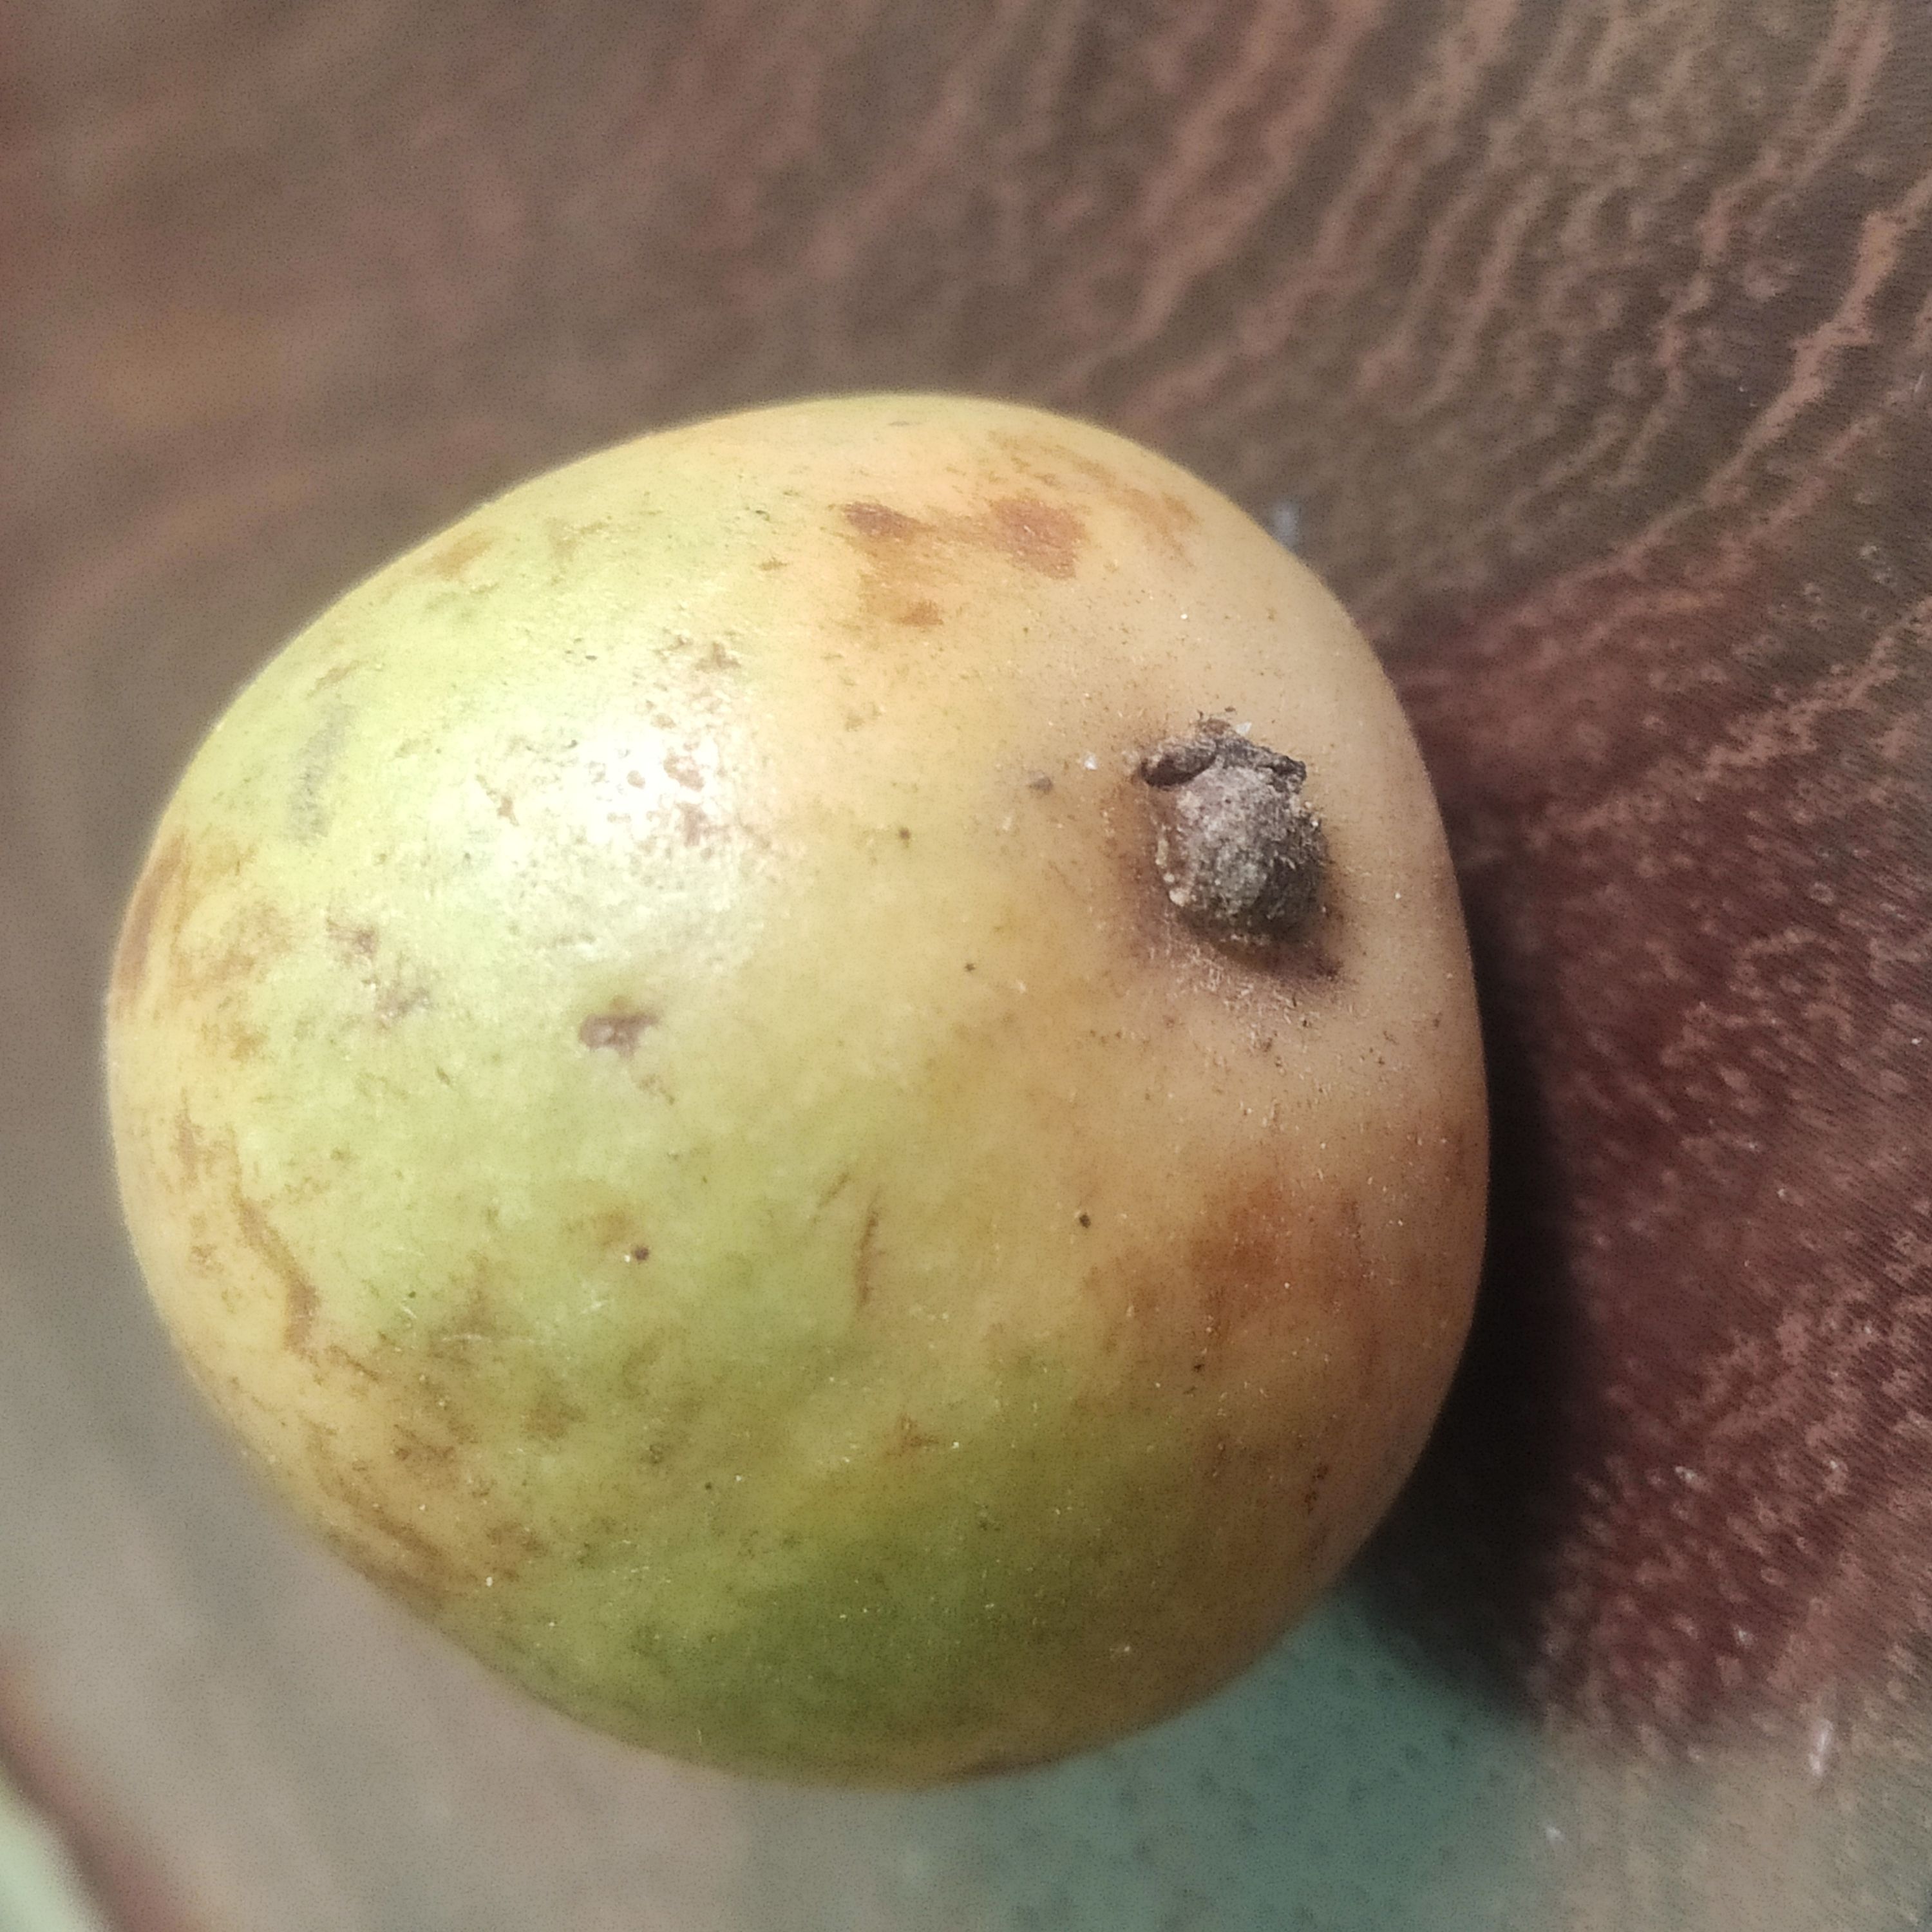
Fruit: burmese-grape
Grade: 1st-grade